Ragnall mac Somairle

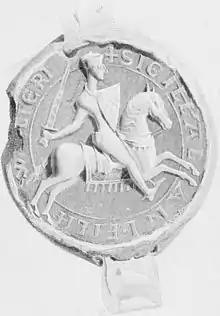
Nineteenth-century depiction of the seal of Alan fitz Walter, Steward of Scotland

Ragnall was a son of Somairle mac Gilla Brigte, Lord of Argyll (died 1164) and his wife, Ragnhildr, daughter of Óláfr Guðrøðarson, King of the Isles. Somairle and Ragnhildr had at least three sons: Dubgall (died after 1175), Ragnall, Áengus (died 1210), and probably also a fourth, Amlaíb. Dubgall appears to have been the couple's eldest son. Little is certain of the origins of Ragnall's father, although his marriage suggests that he belonged to a family of some substance. In the first half of the twelfth century, the Hebrides and the Isle of Man (Mann) were encompassed within the Kingdom of the Isles, which was ruled by Somairle's father-in-law, a member of the Crovan dynasty. Somairle's rise to power may well have begun at about this time, as the few surviving sources from the era suggest that Argyll may have begun to slip from the control of David I, King of Scots (died 1153).